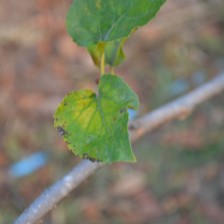
Variety: Kamphaengsaeng42